Anne Carroll Moore

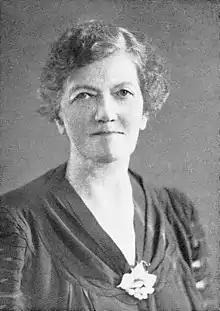

Anne Carroll Moore (July 12, 1871 – January 20, 1961) was an American educator, writer and advocate for children's libraries.